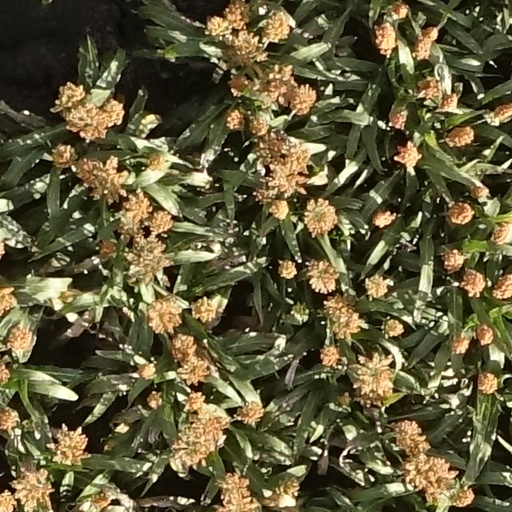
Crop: sorghum